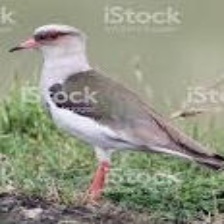
Species: ANDEAN LAPWING
Scientific name: VANELLUS RESPLENDENS